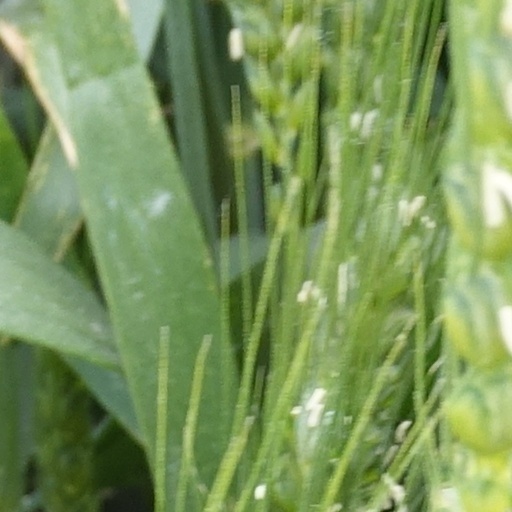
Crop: wheat